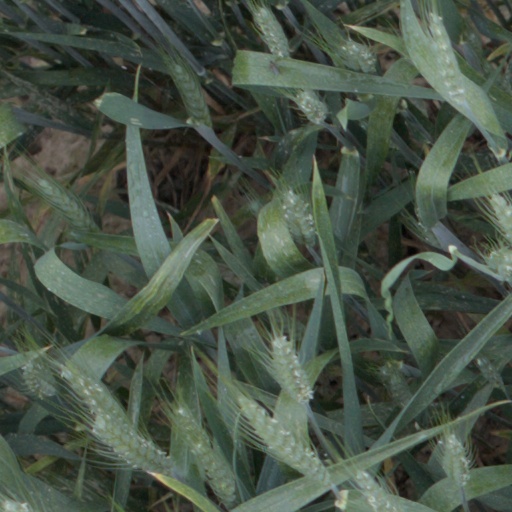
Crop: wheat